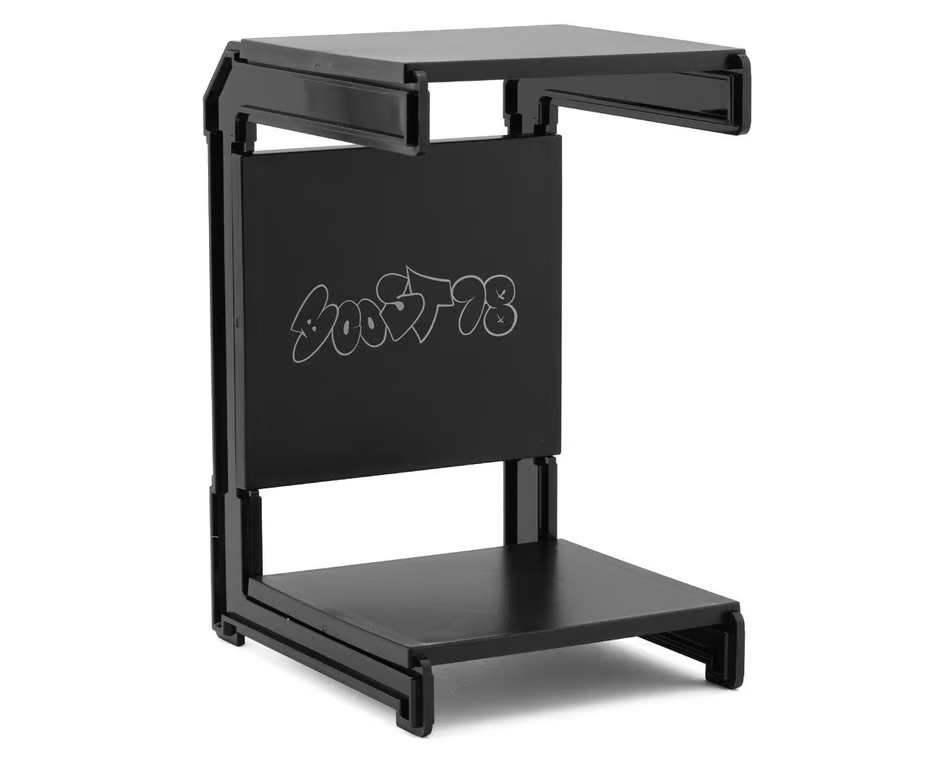
Topline Boost 78 1/10 Display Car Stand
Brand: AMAIN
Boost78 Plastic Display Stand. This is a high-quality display stand designed to shelve not one but two 1/10 drift cars. Package includes one un-assembled car stand.
Category: Toys & Games > Toys > Play Vehicle Accessories